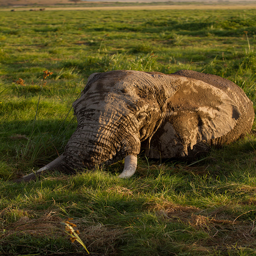
A muddy gray elephant laying in the grass
An elephant is napping in a grassy field.
An elephant laying in a large grassy field.
a muddy elephant laying down in the grass
An old elephant lays on the grass in the sun.